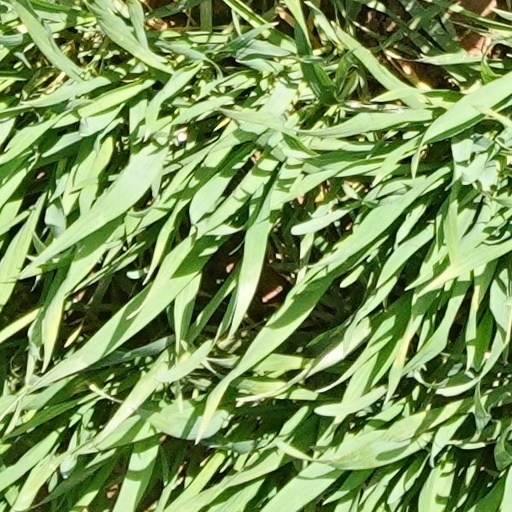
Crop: wheat